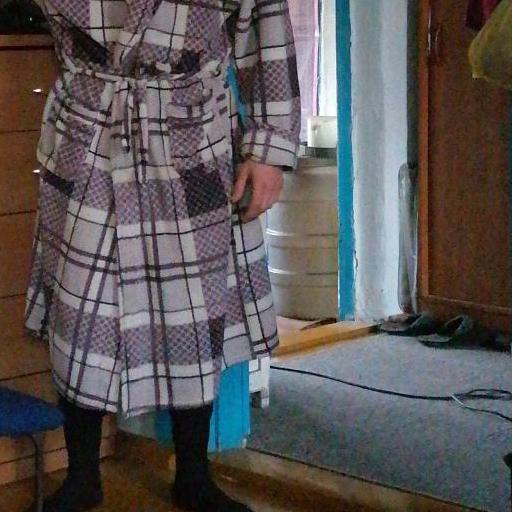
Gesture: no_gesture